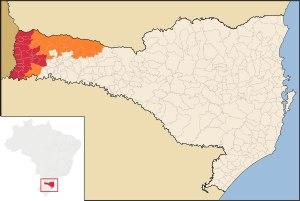
La région métropolitaine de l'Extrême-Ouest fut créée en 2012 par la loi de l'État de Santa Catarina n°571 du 24 mai 2012.